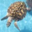
Label: turtle